Osborne Gordon

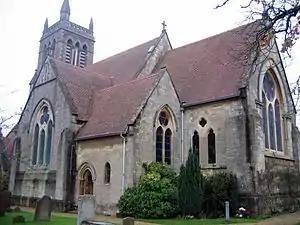
Easthampstead Parish Church

In 1860 Gordon became Rector of Easthampstead in Berkshire: he replaced there Rev. Abraham Boyle Townsend, in what was a Christ Church living, who had been the incumbent from 1826, and died that year. Townsend had pulled down the derelict parsonage in 1836, for lack of funds to maintain it, and it had not been replaced. He had also been at odds with his neighbour Arthur Hill, 4th Marquess of Downshire at Easthampstead Park, who had been rebuffed by Christ Church when he had offered to buy the advowson.